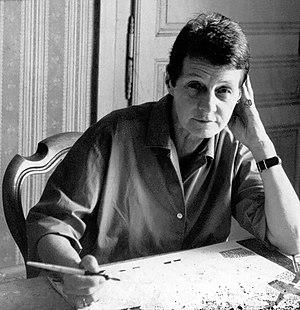
Portrait photographie noir et blanc de l'artiste-peintre Véronique Filozof-Sandreuter
Véronique Filozof-Sandreuter, dite aussi Véronique, est une artiste peintre, dessinatrice et illustratrice française, suisse de naissance. Installée en France en 1923, elle est connue pour ses dessins en noir et blanc à l'encre de Chine tracés avec une plume Sergent-Major, ses gouaches aux couleurs vives et d'importants décors muraux.